Corsi–Rosenthal Box

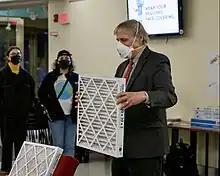
Richard Corsi in 2022

Air purification units (room or multi-room) with HEPA filtration range widely in price from under $50 to considerably more than . Previous attempts to purify air with "DIY" box-like combinations of HEPA filters had been constructed in the past, but there had never been an attempt to apply such a design to reduce the airborne load of viruses. In August 2020, Richard Corsi, an environmental engineer and the incoming Dean of Engineering at the University of California, Davis, spoke with "Wired" reporter Adam Rogers about an idea he had for combining multiple store-bought filters with a box fan to improve the efficiency of home-made air filter designs. Rogers contacted Jim Rosenthal, the CEO of filter manufacturer Tex-Air Filters, who had collaborated with Corsi at the University of Texas and in the Texas chapter of the Asthma and Allergy Foundation of America, to run some tests on a single air filter attached to a box fan. Inspired by Corsi's idea to use multiple filters, Rosenthal later came up with a five-filter design. Rosenthal named it after Corsi, although after a "New York Times" article mentioned the boxes by that name, Corsi tweeted that Rosenthal really deserved the credit, and that he preferred the name Corsi–Rosenthal Box. HVAC experts Neil Comparetto and John Semmelhack modified the design in October 2020 to use 4 filters and a cardboard bottom, in a design called the Comparetto Cube.